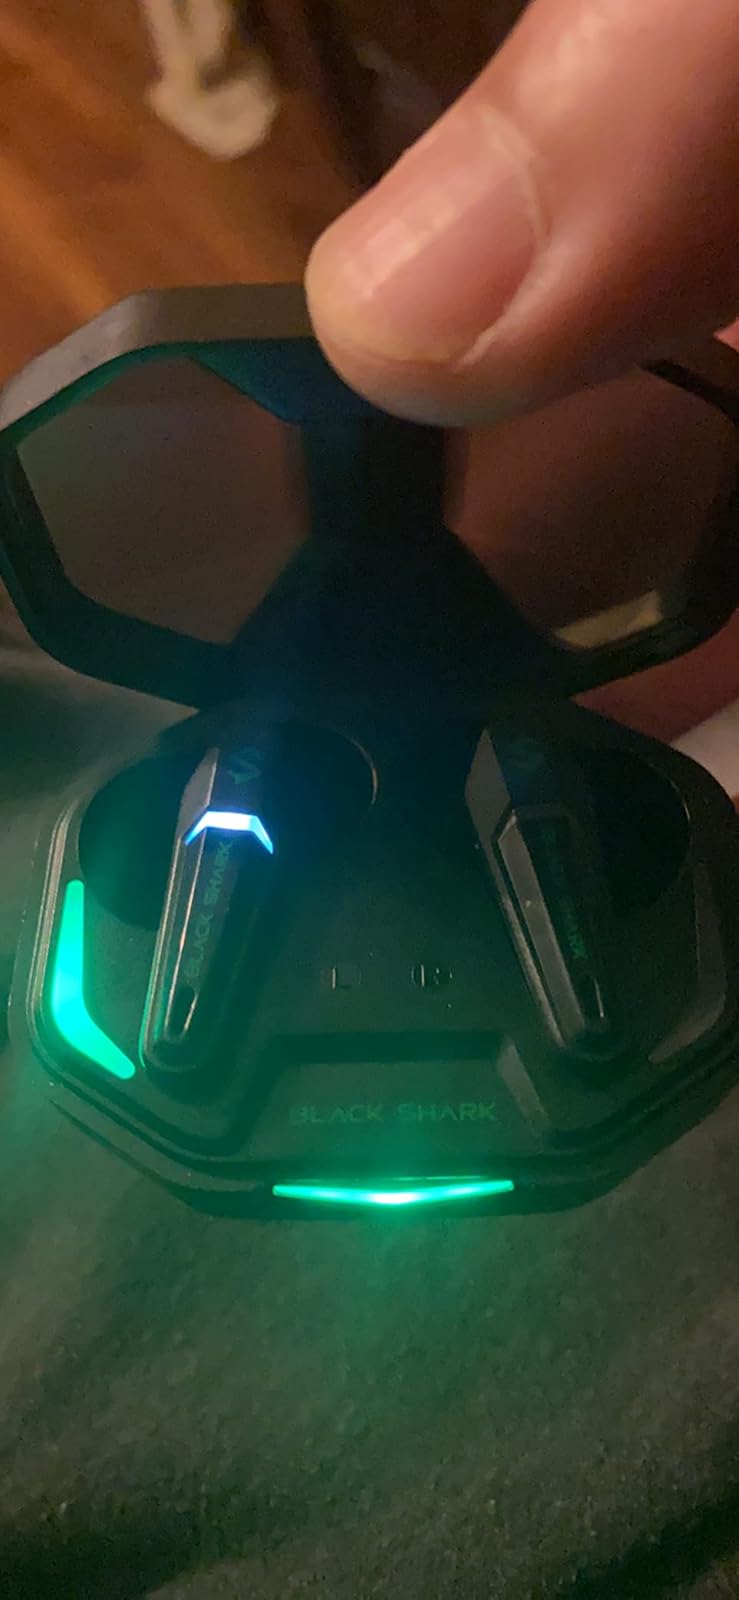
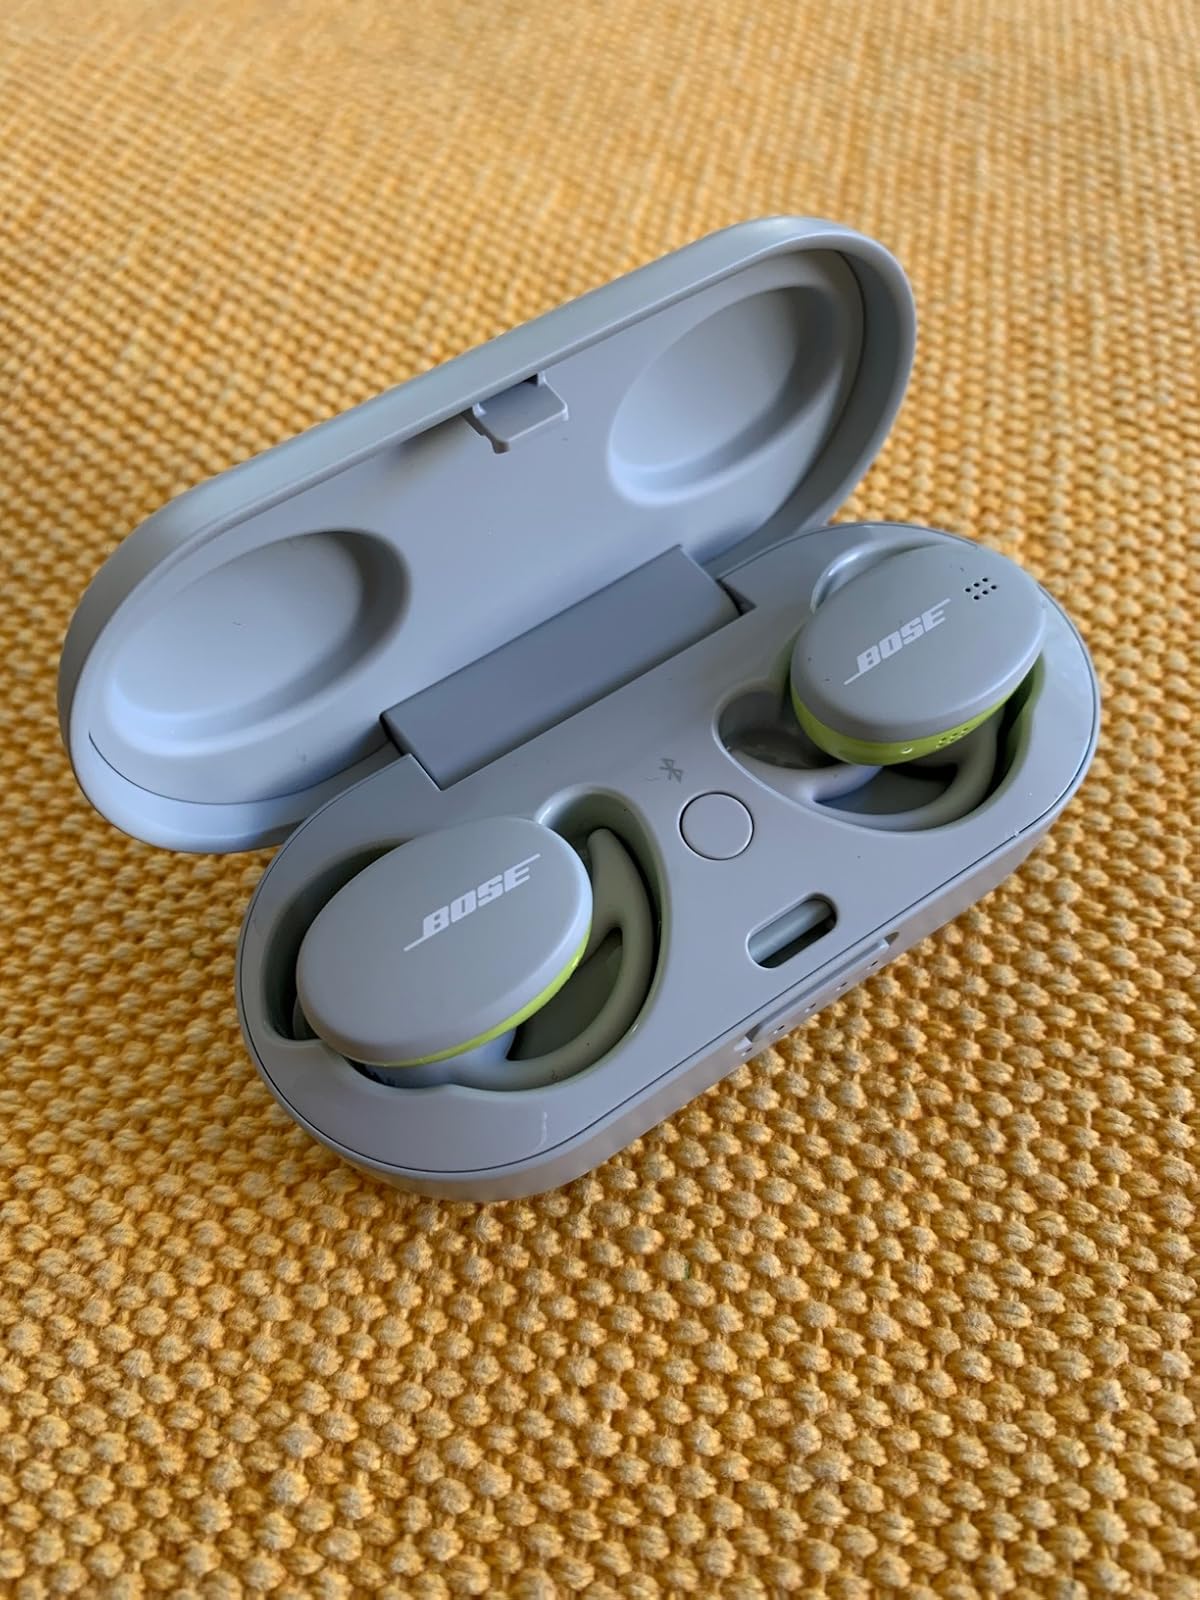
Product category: earbuds
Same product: no